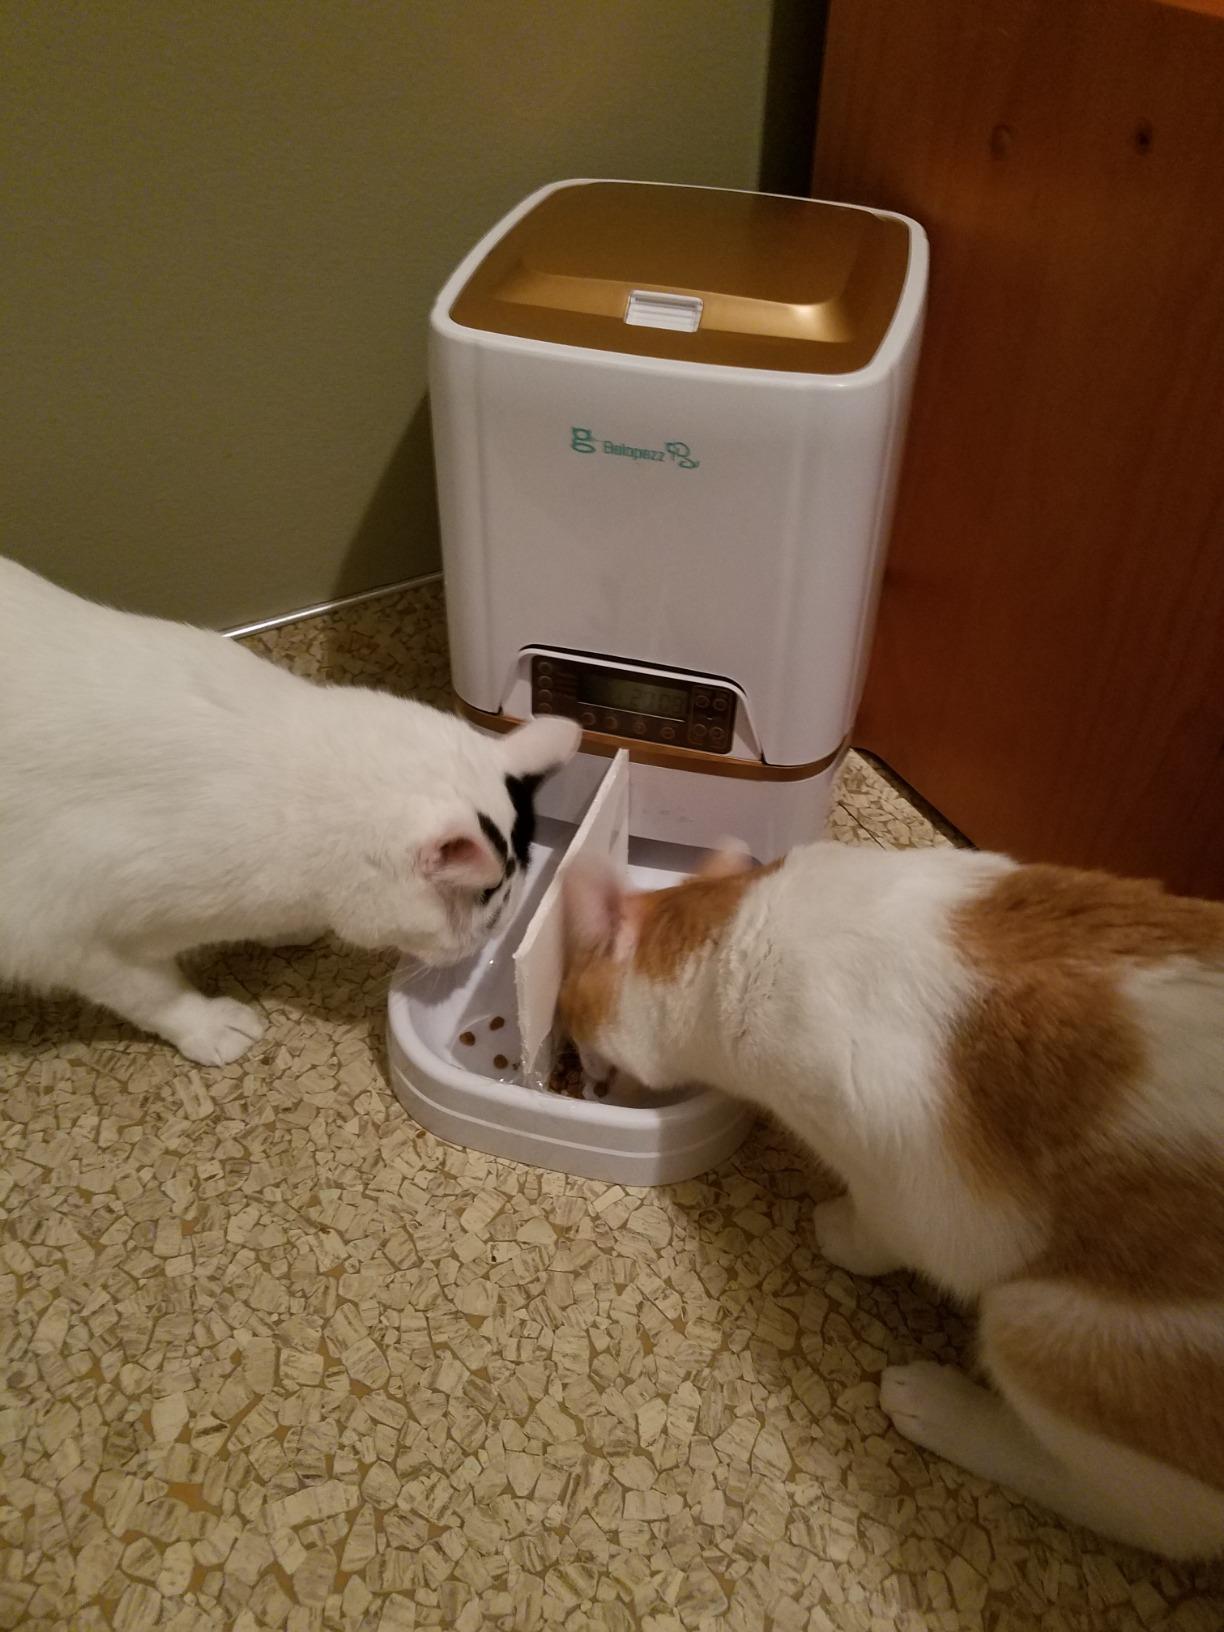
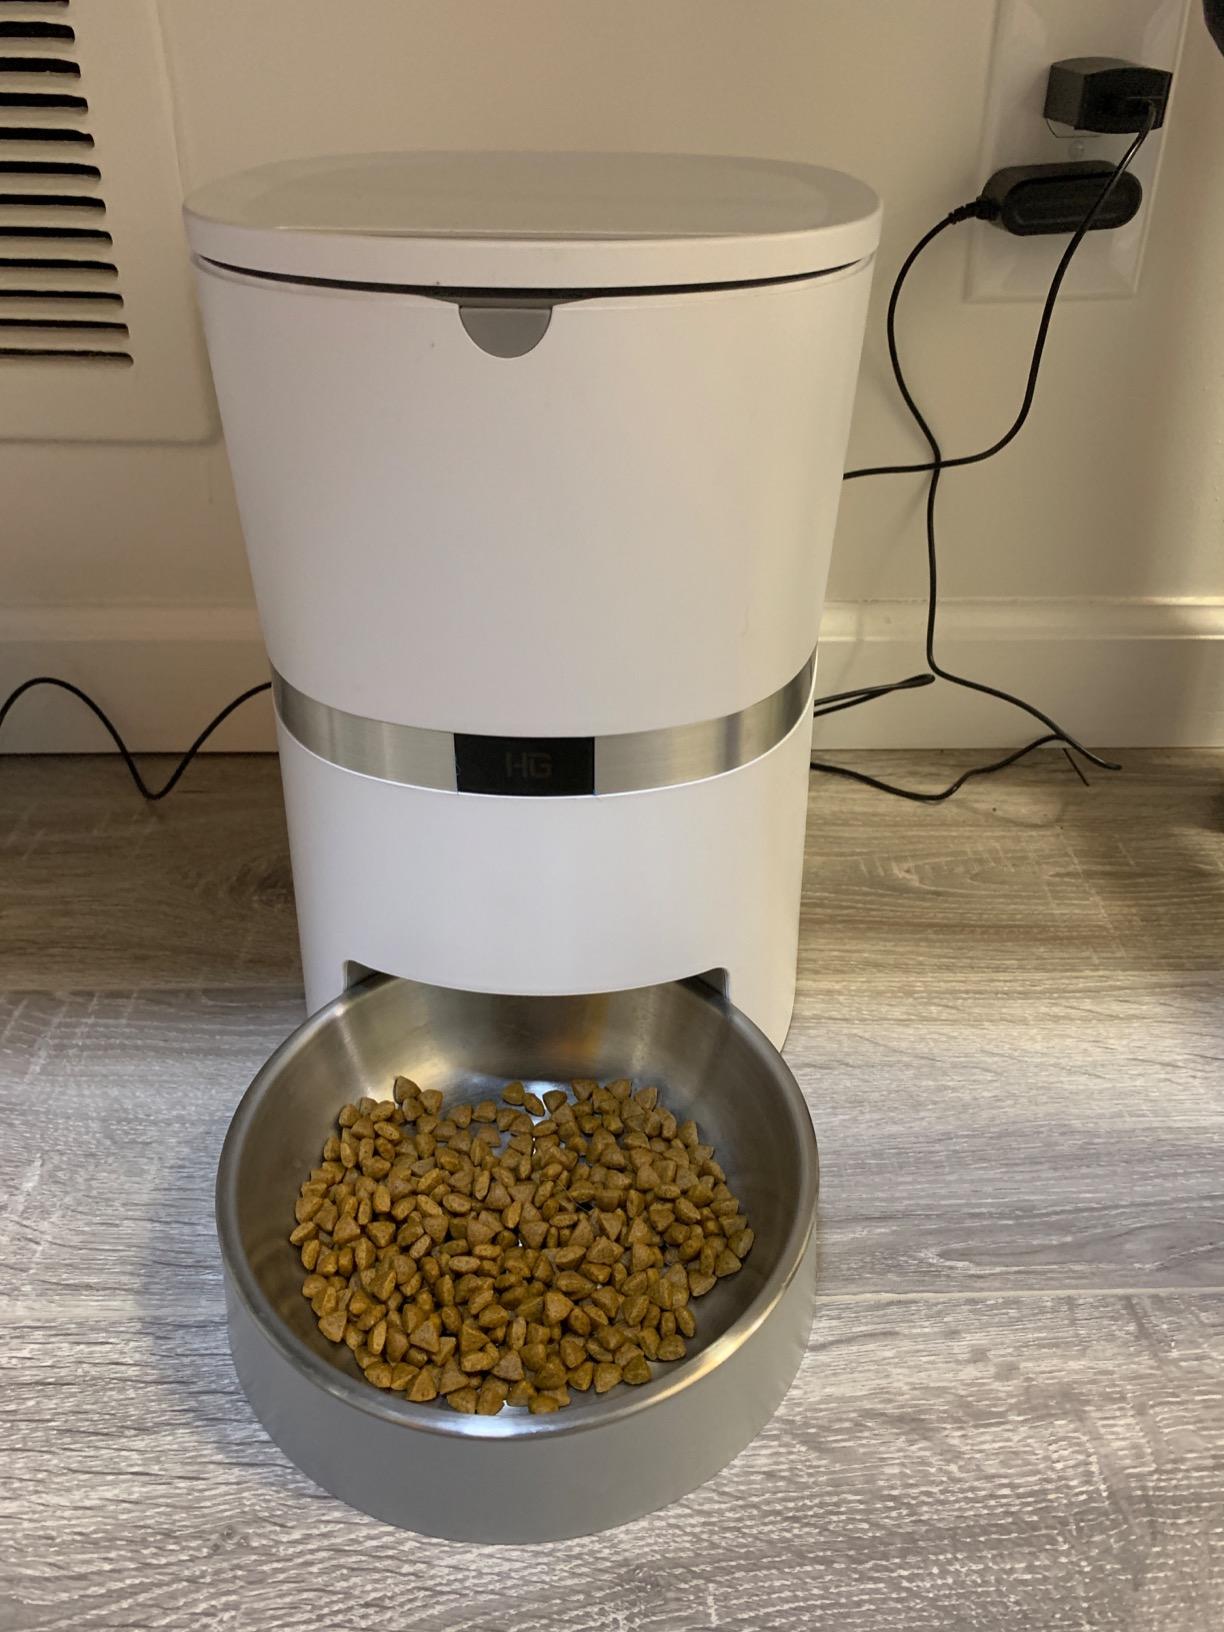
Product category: items_feeder
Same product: no